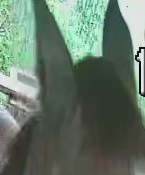
Face region: ears (position_of_ears)
Pain indicator: obviously_present